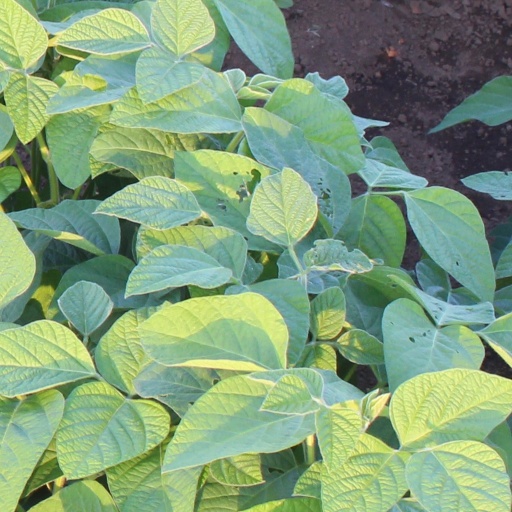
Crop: soybean